Cathedral of the Blessed Sacrament, Christchurch

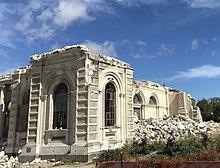
Demolition status in early January 2021

Full restoration of the cathedral was expected to cost more than $100 million and construction of a new cathedral $40 million.